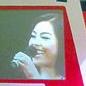
Age: 21